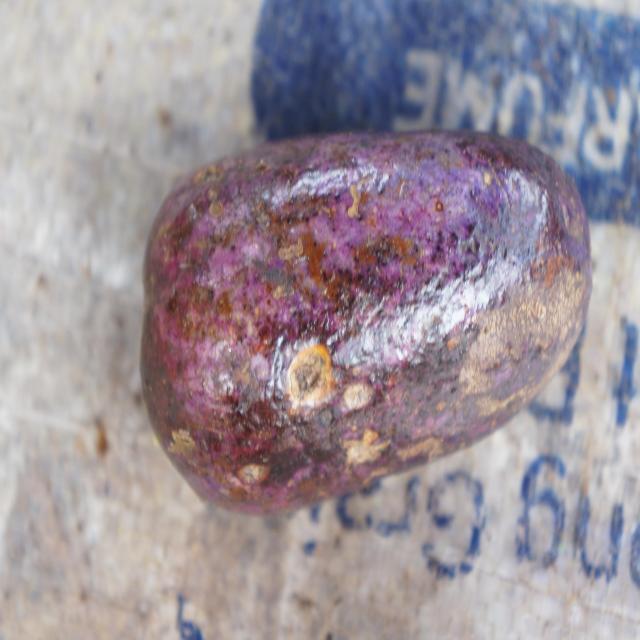
Plum grade: spotted